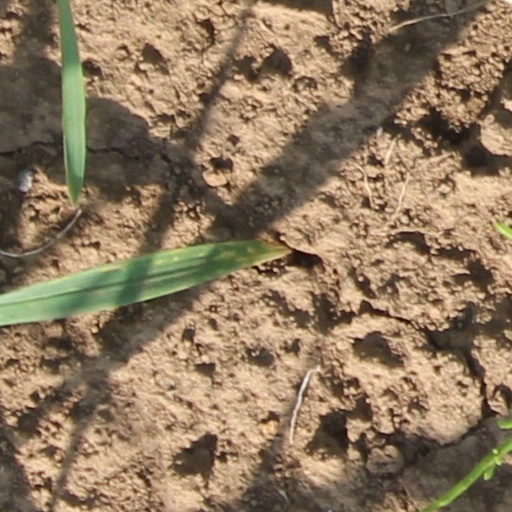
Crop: wheat